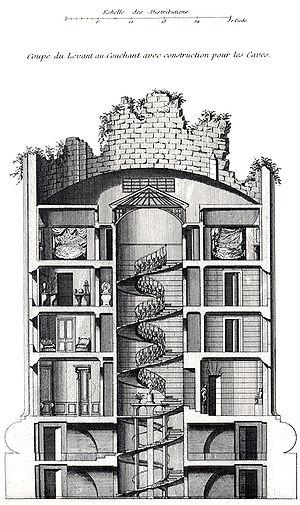
Le Désert de Retz est un jardin anglo-chinois créé à la fin du XVIIIᵉ siècle par un aristocrate, François-Nicolas-Henri Racine de Monville. Il est aujourd’hui l’un des rares à subsister dans une forme proche de sa création d’origine.